The March of the Women

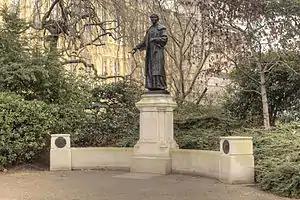
Emmeline Pankhurst's statue, now the Pankhurst Memorial, unveiled in 1930 as Smyth conducted "The March of the Women"

Smyth arranged the work several times. A version for choir and optional orchestra was included in "Songs of Sunrise", a collection of three songs premiered on 1 April 1911 at the Queen's Hall, London. The other two songs in the collection were "Laggard Dawn" and "1910". An arrangement of "The March of the Women" for solo piano appeared in 1914 in "King Albert's Book", a fund-raising publication for Belgian relief. On 6 March 1930, Smyth conducted a version of the march for military band, on the occasion of the unveiling of a statue to memorialize Emmeline Pankhurst in Victoria Tower Gardens. The ceremony was presided over by Stanley Baldwin, and the performance was by the band of the Metropolitan Police.